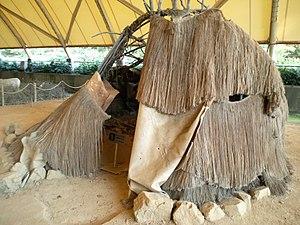
Les Rendille sont une population d'Afrique de l'Est vivant au nord du Kenya, entre le lac Turkana et le mont Marsabit. Ce sont principalement des nomades, éleveurs de chameaux.